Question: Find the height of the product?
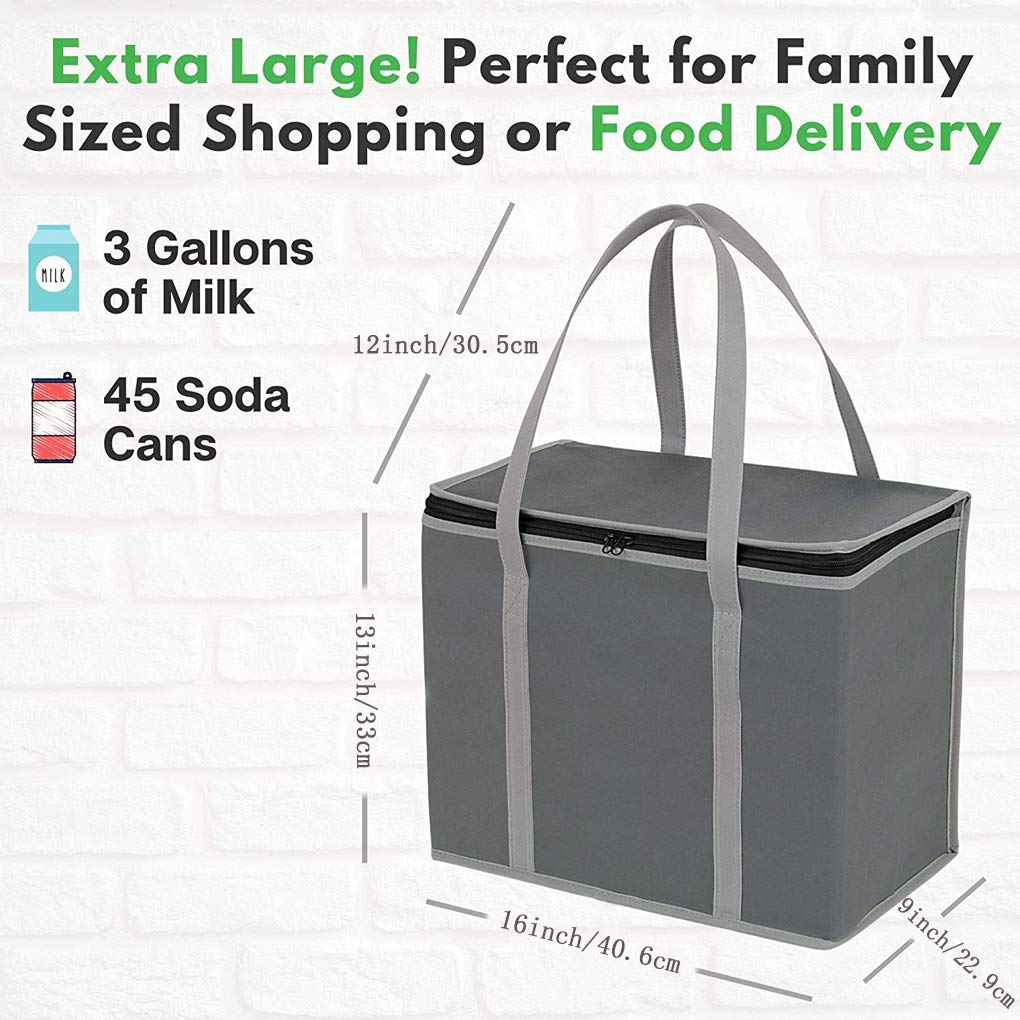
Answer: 33.0 centimetre